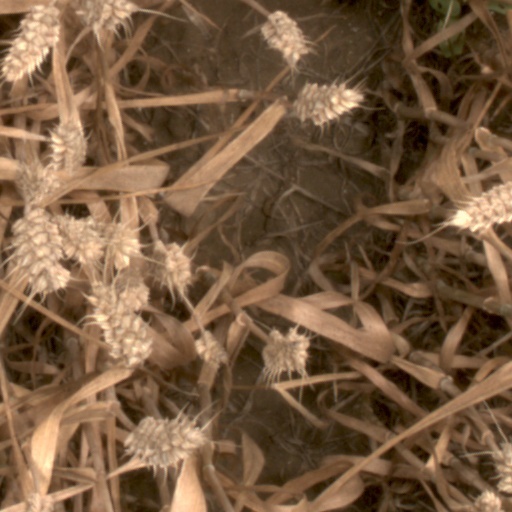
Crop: wheat